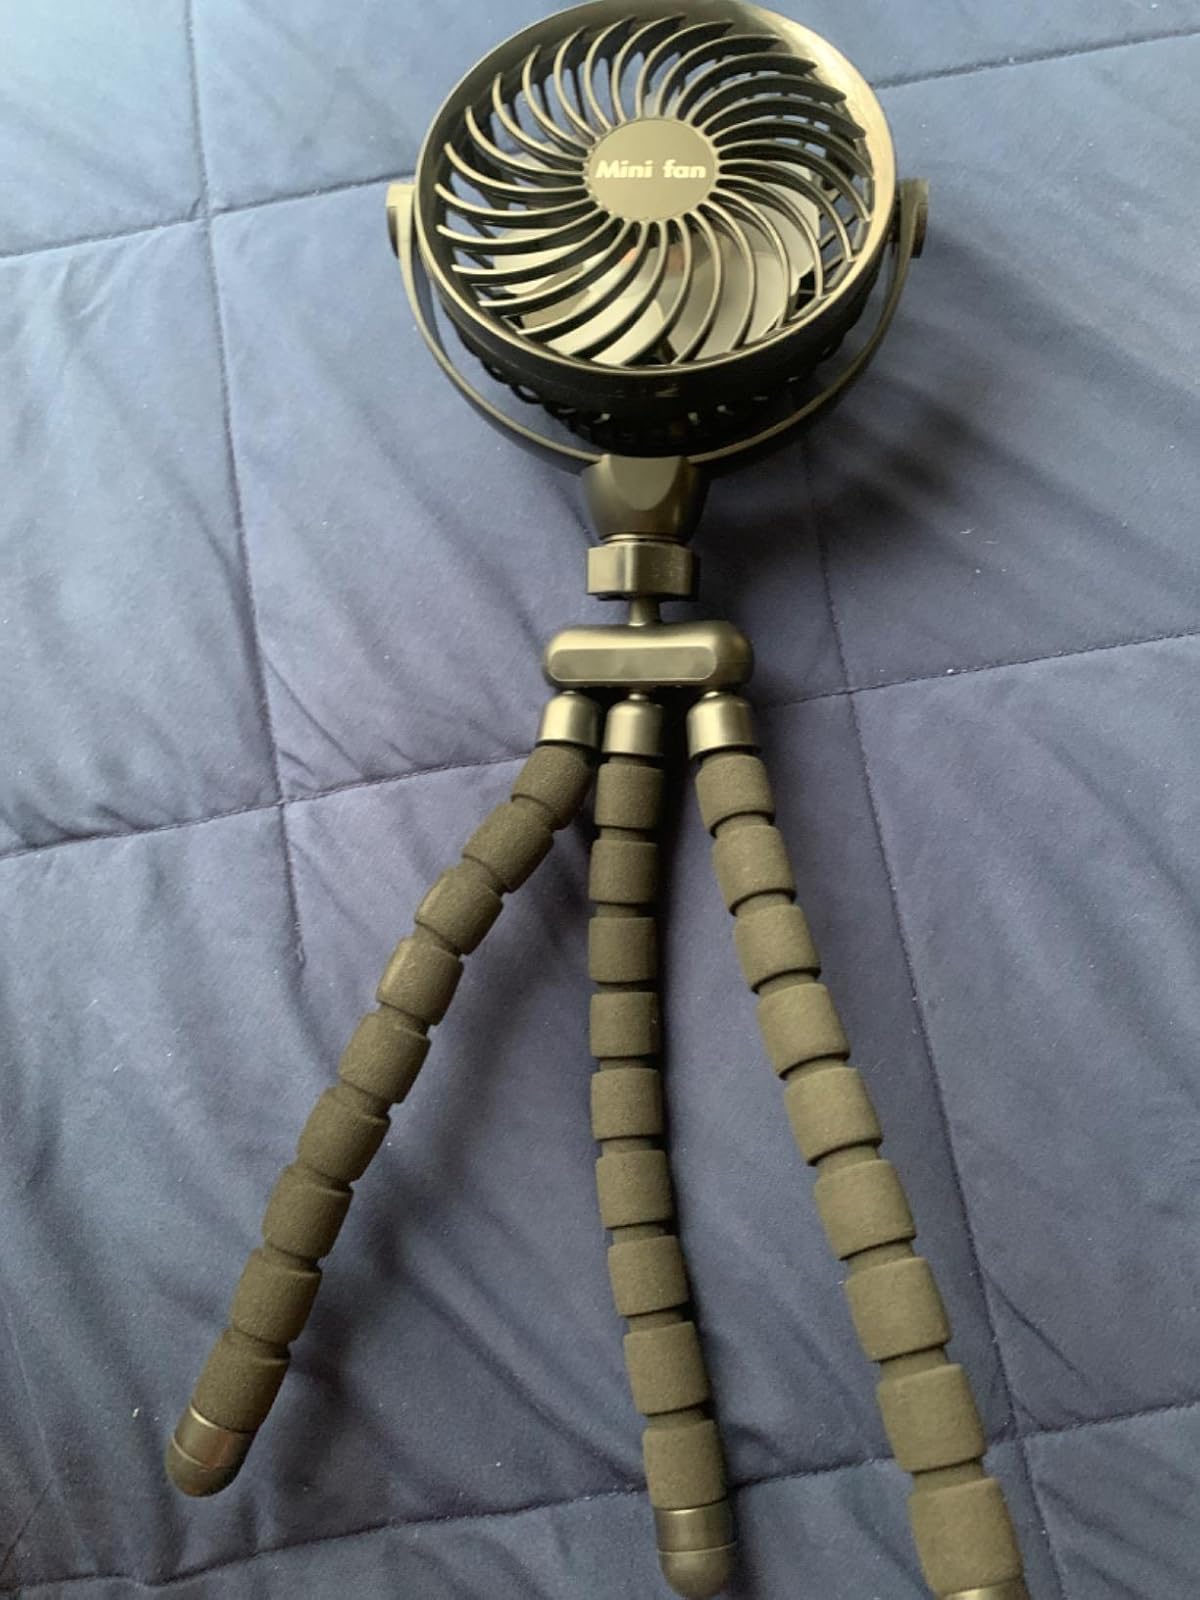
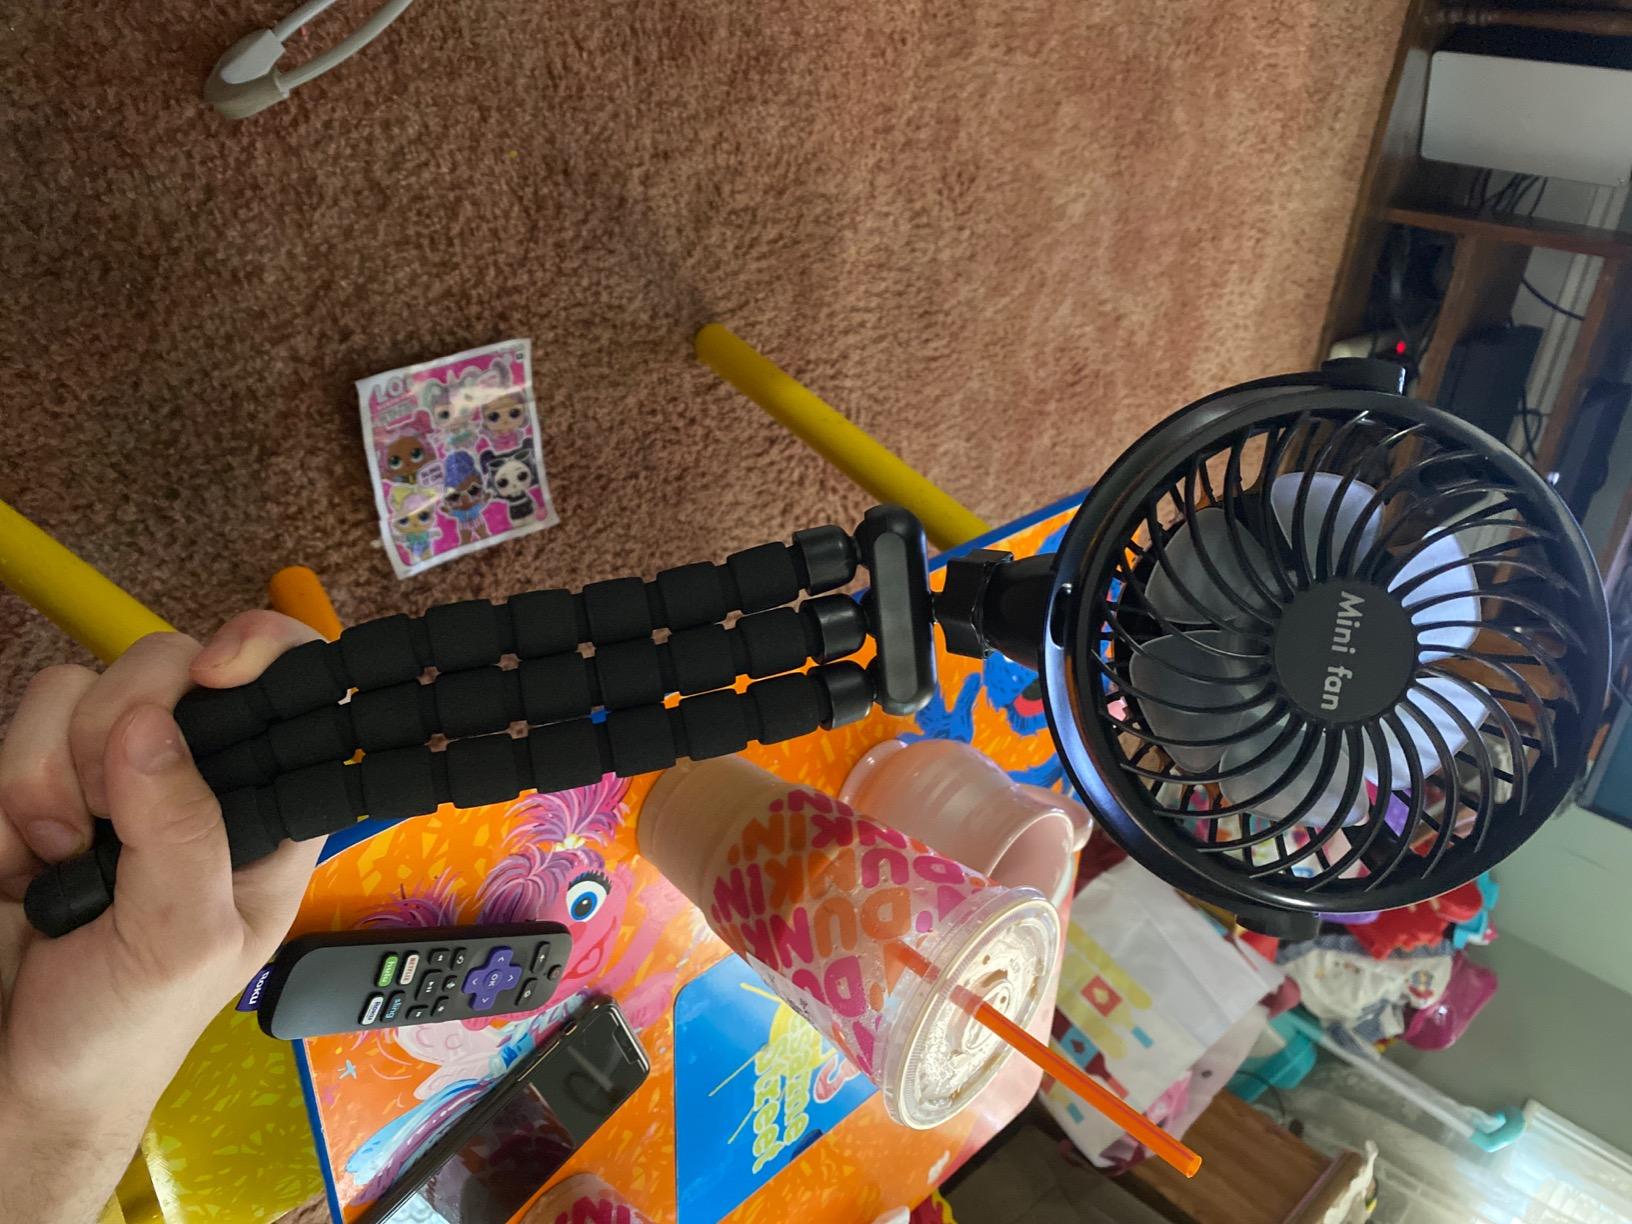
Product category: fan
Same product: yes